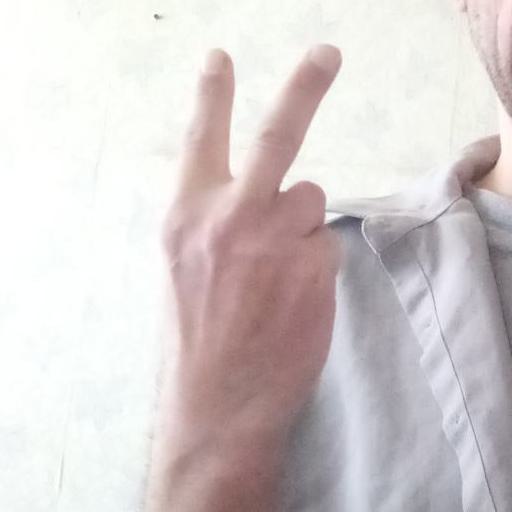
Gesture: peace_inverted